Kaohsiung Arena metro station

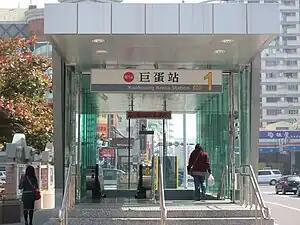
Kaohsiung Arena station exit

Kaohsiung Arena is a station on the Red line of Kaohsiung MRT in Zuoying District, Kaohsiung, Taiwan. The station is named after the nearby Kaohsiung Arena.